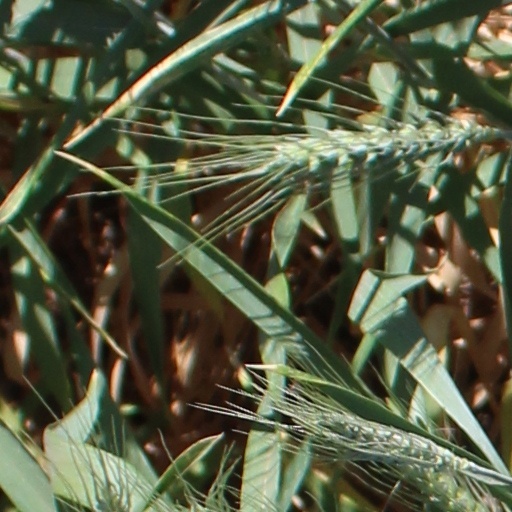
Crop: wheat